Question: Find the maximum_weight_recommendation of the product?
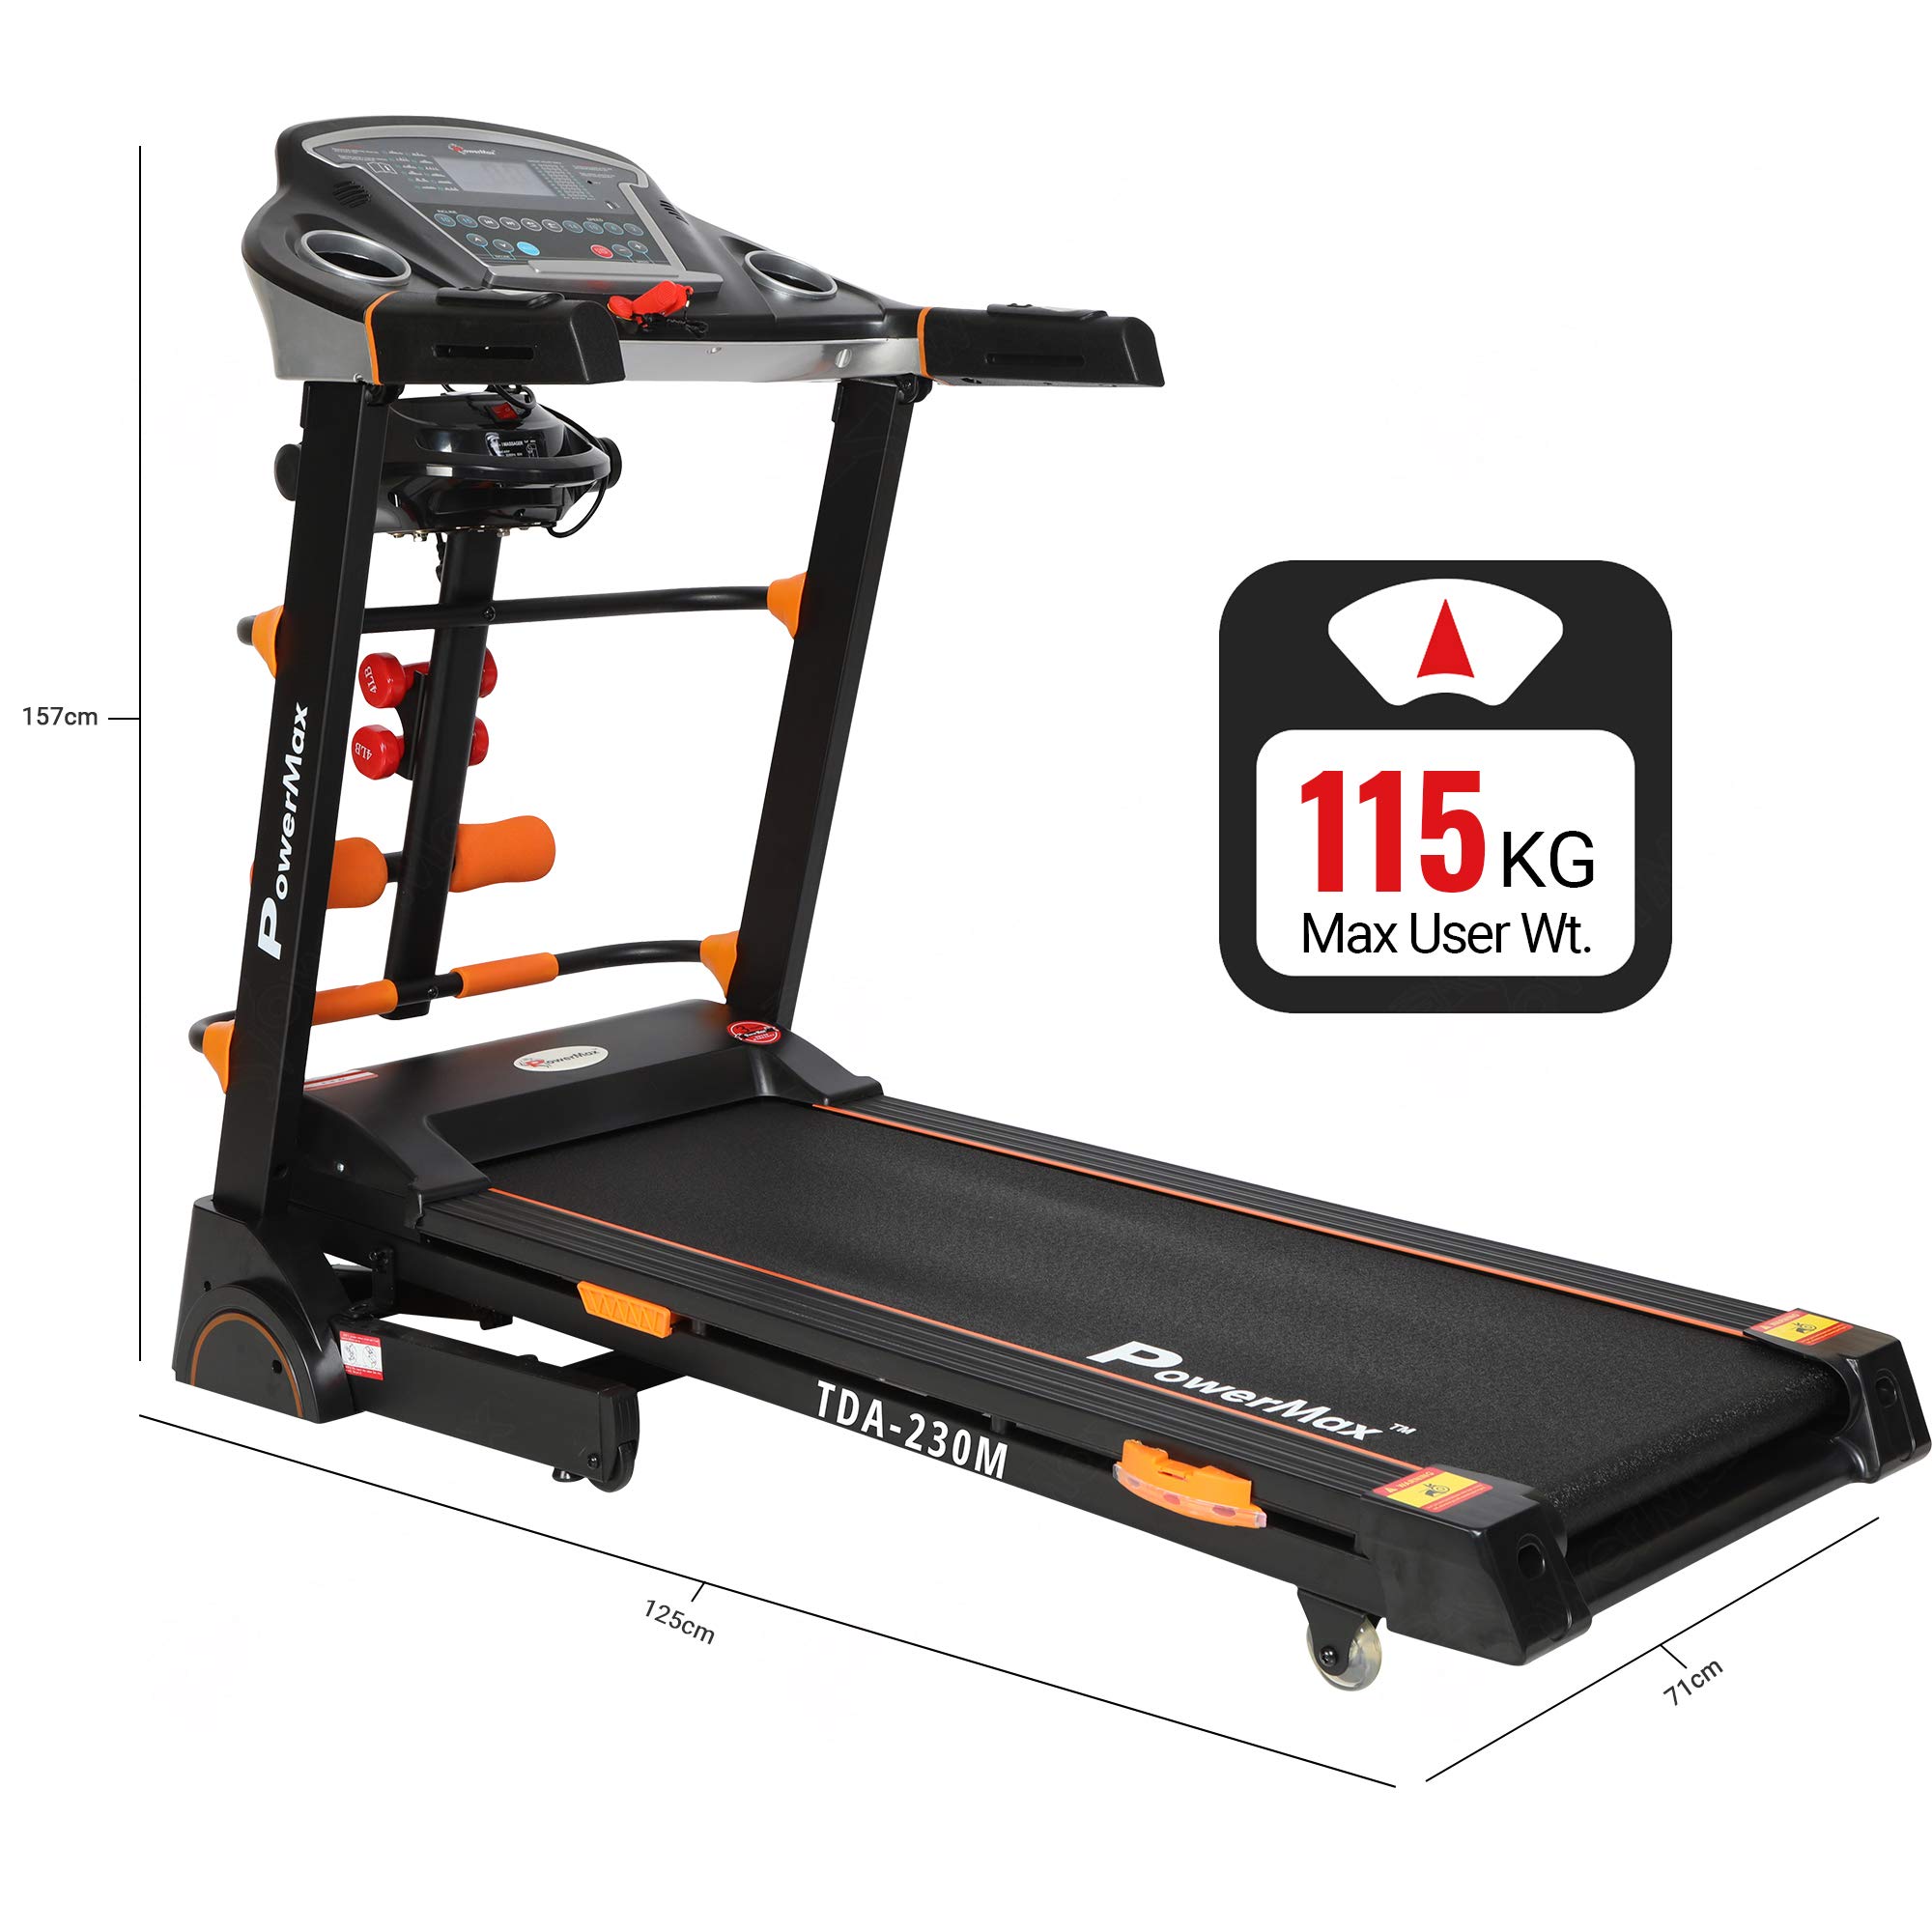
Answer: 115 kilogram